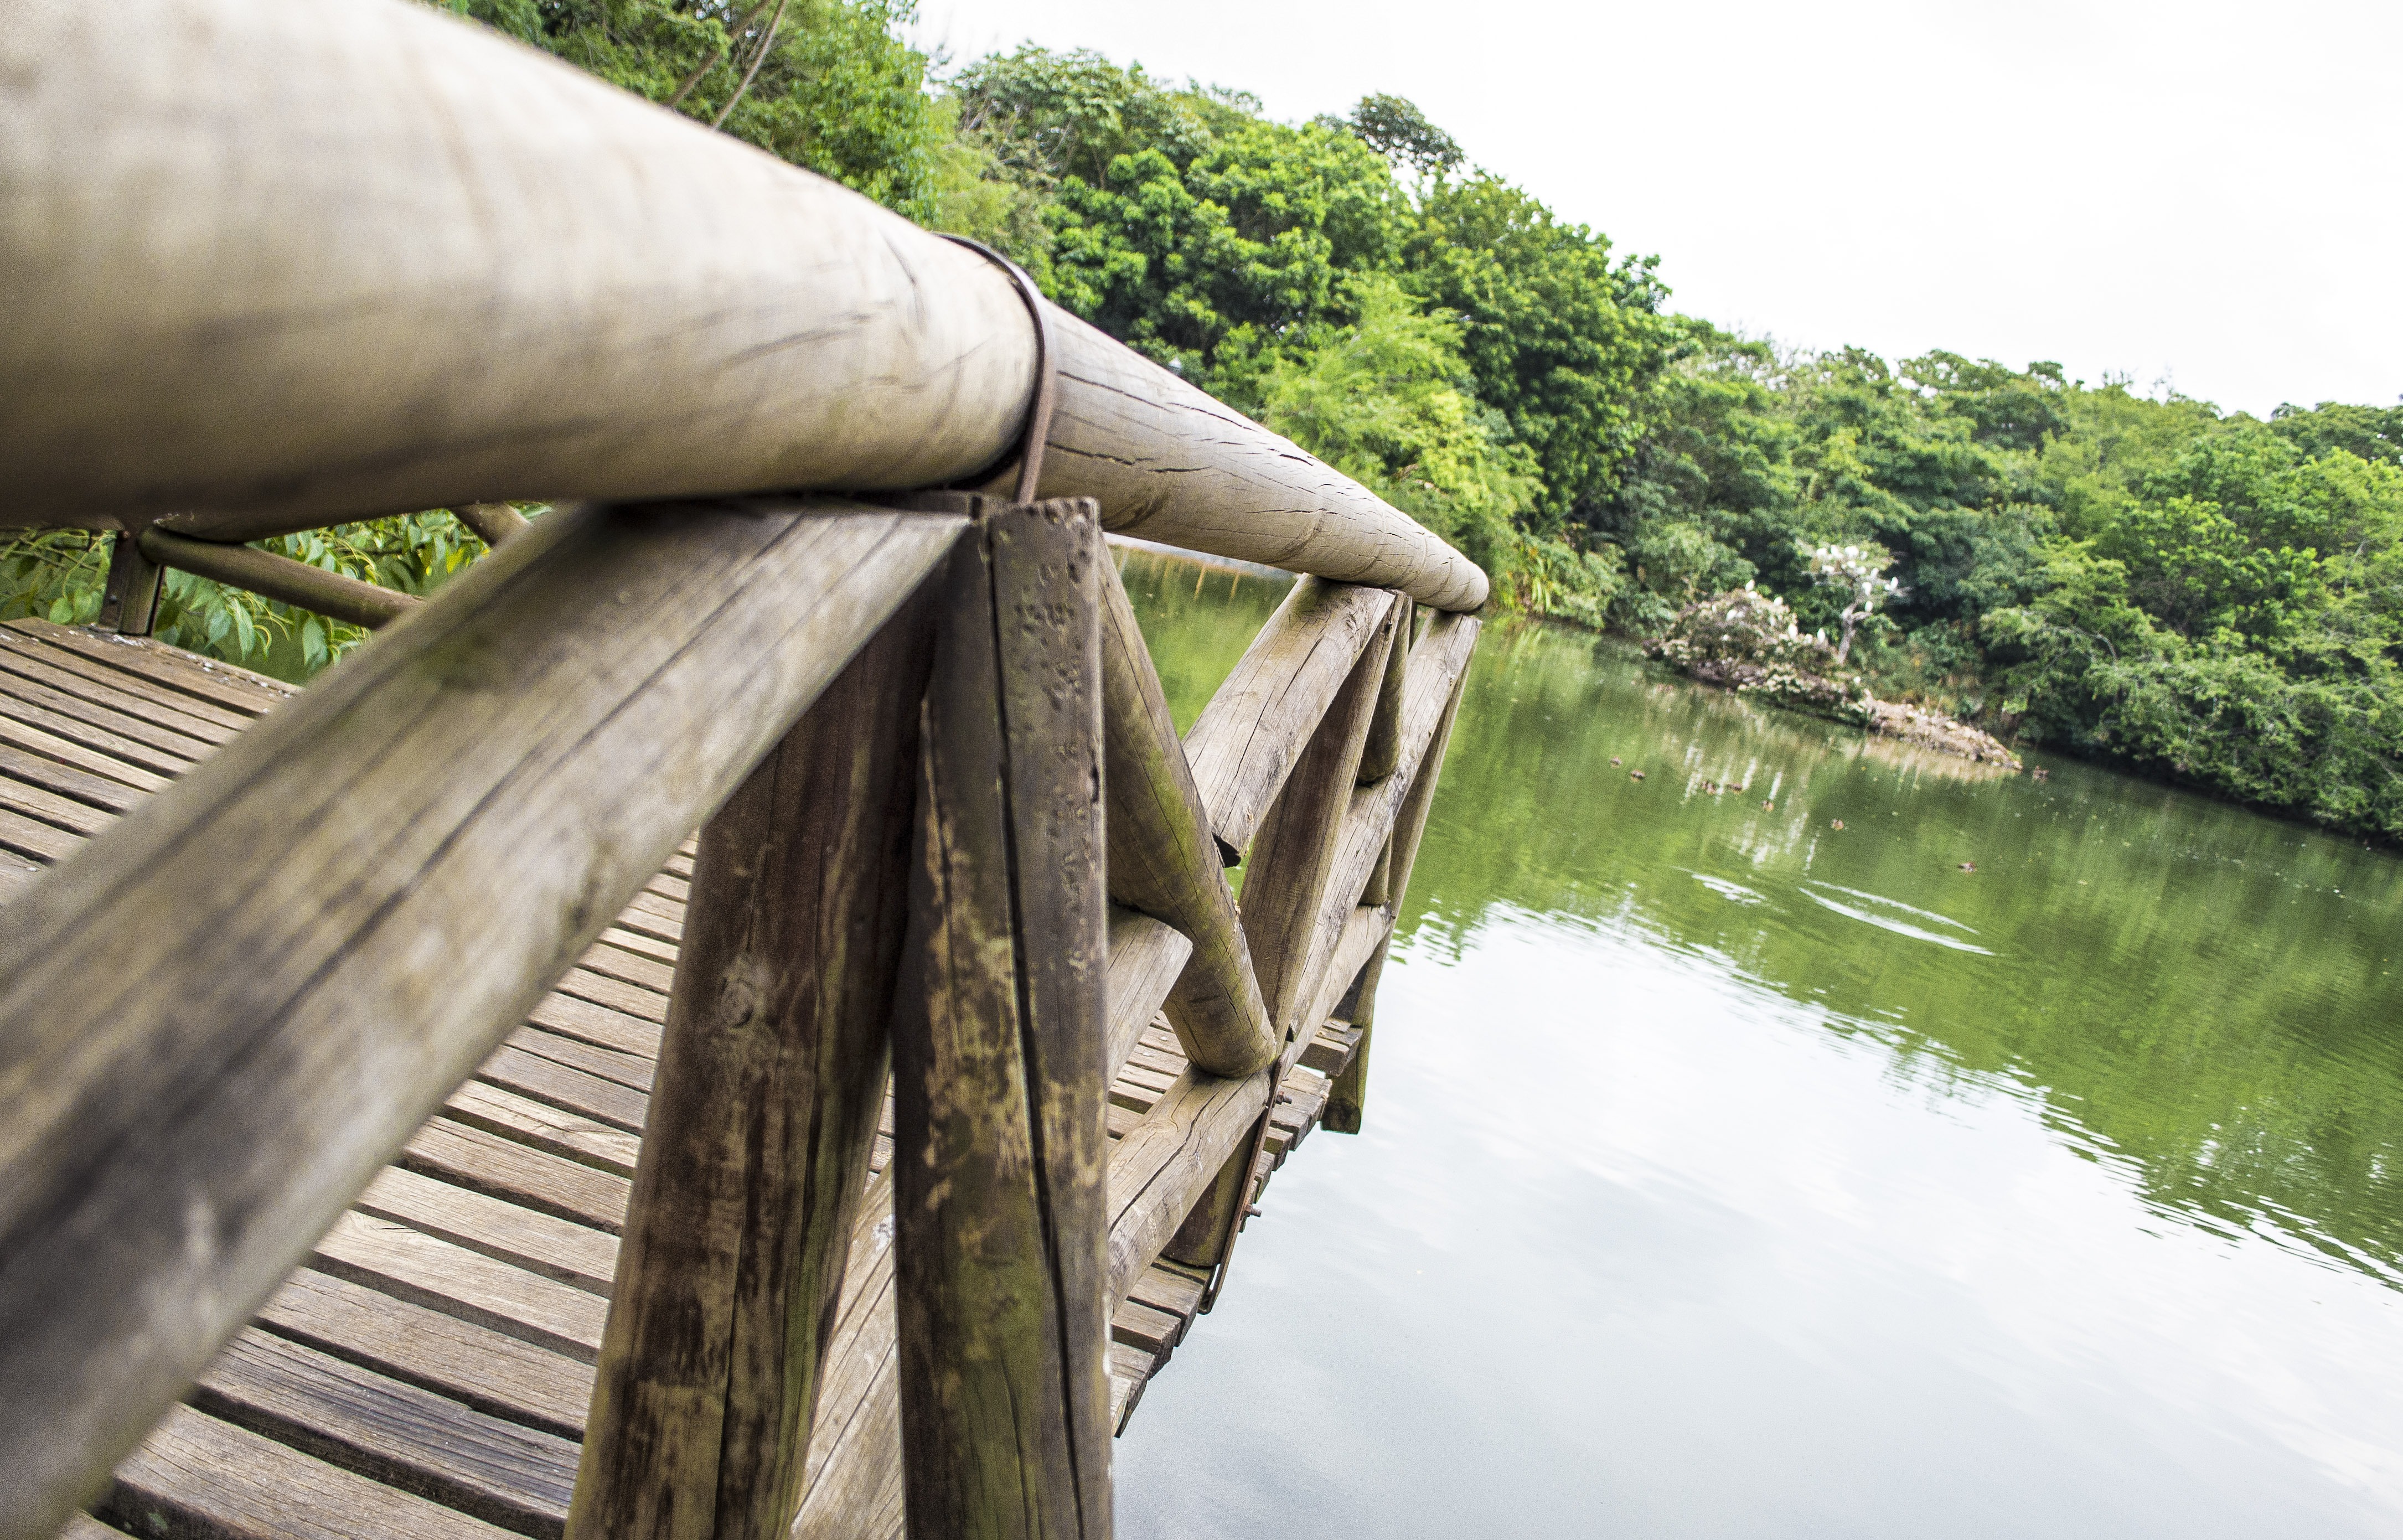
water, nature, sky, lake, river, spring, green, jungle, fishing, waterway, green vegetation